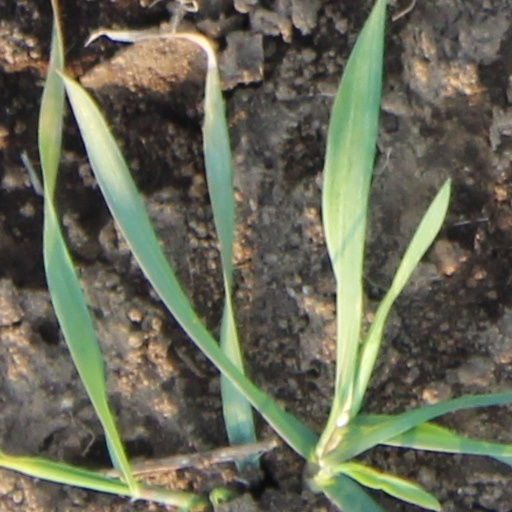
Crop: wheat